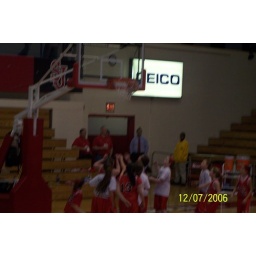
my sister successfully put the ball in the net for the first basket of the game- you can see the ball still in the net